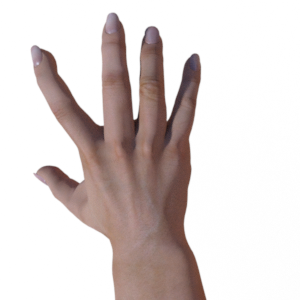
Label: paper